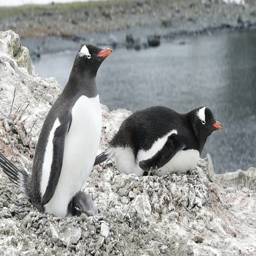
biological species on the nest